Small nucleolar RNA Z122

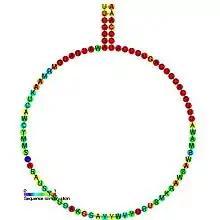
Predicted secondary structure and sequence conservation of snoZ122

In molecular biology, Small nucleolar RNA Z122 (also known as snoR72Y) is a non-coding RNA (ncRNA) molecule which functions in the modification of other small nuclear RNAs (snRNAs). This type of modifying RNA is usually located in the nucleolus of the eukaryotic cell which is a major site of snRNA biogenesis. It is known as a small nucleolar RNA (snoRNA) and also often referred to as a guide RNA.